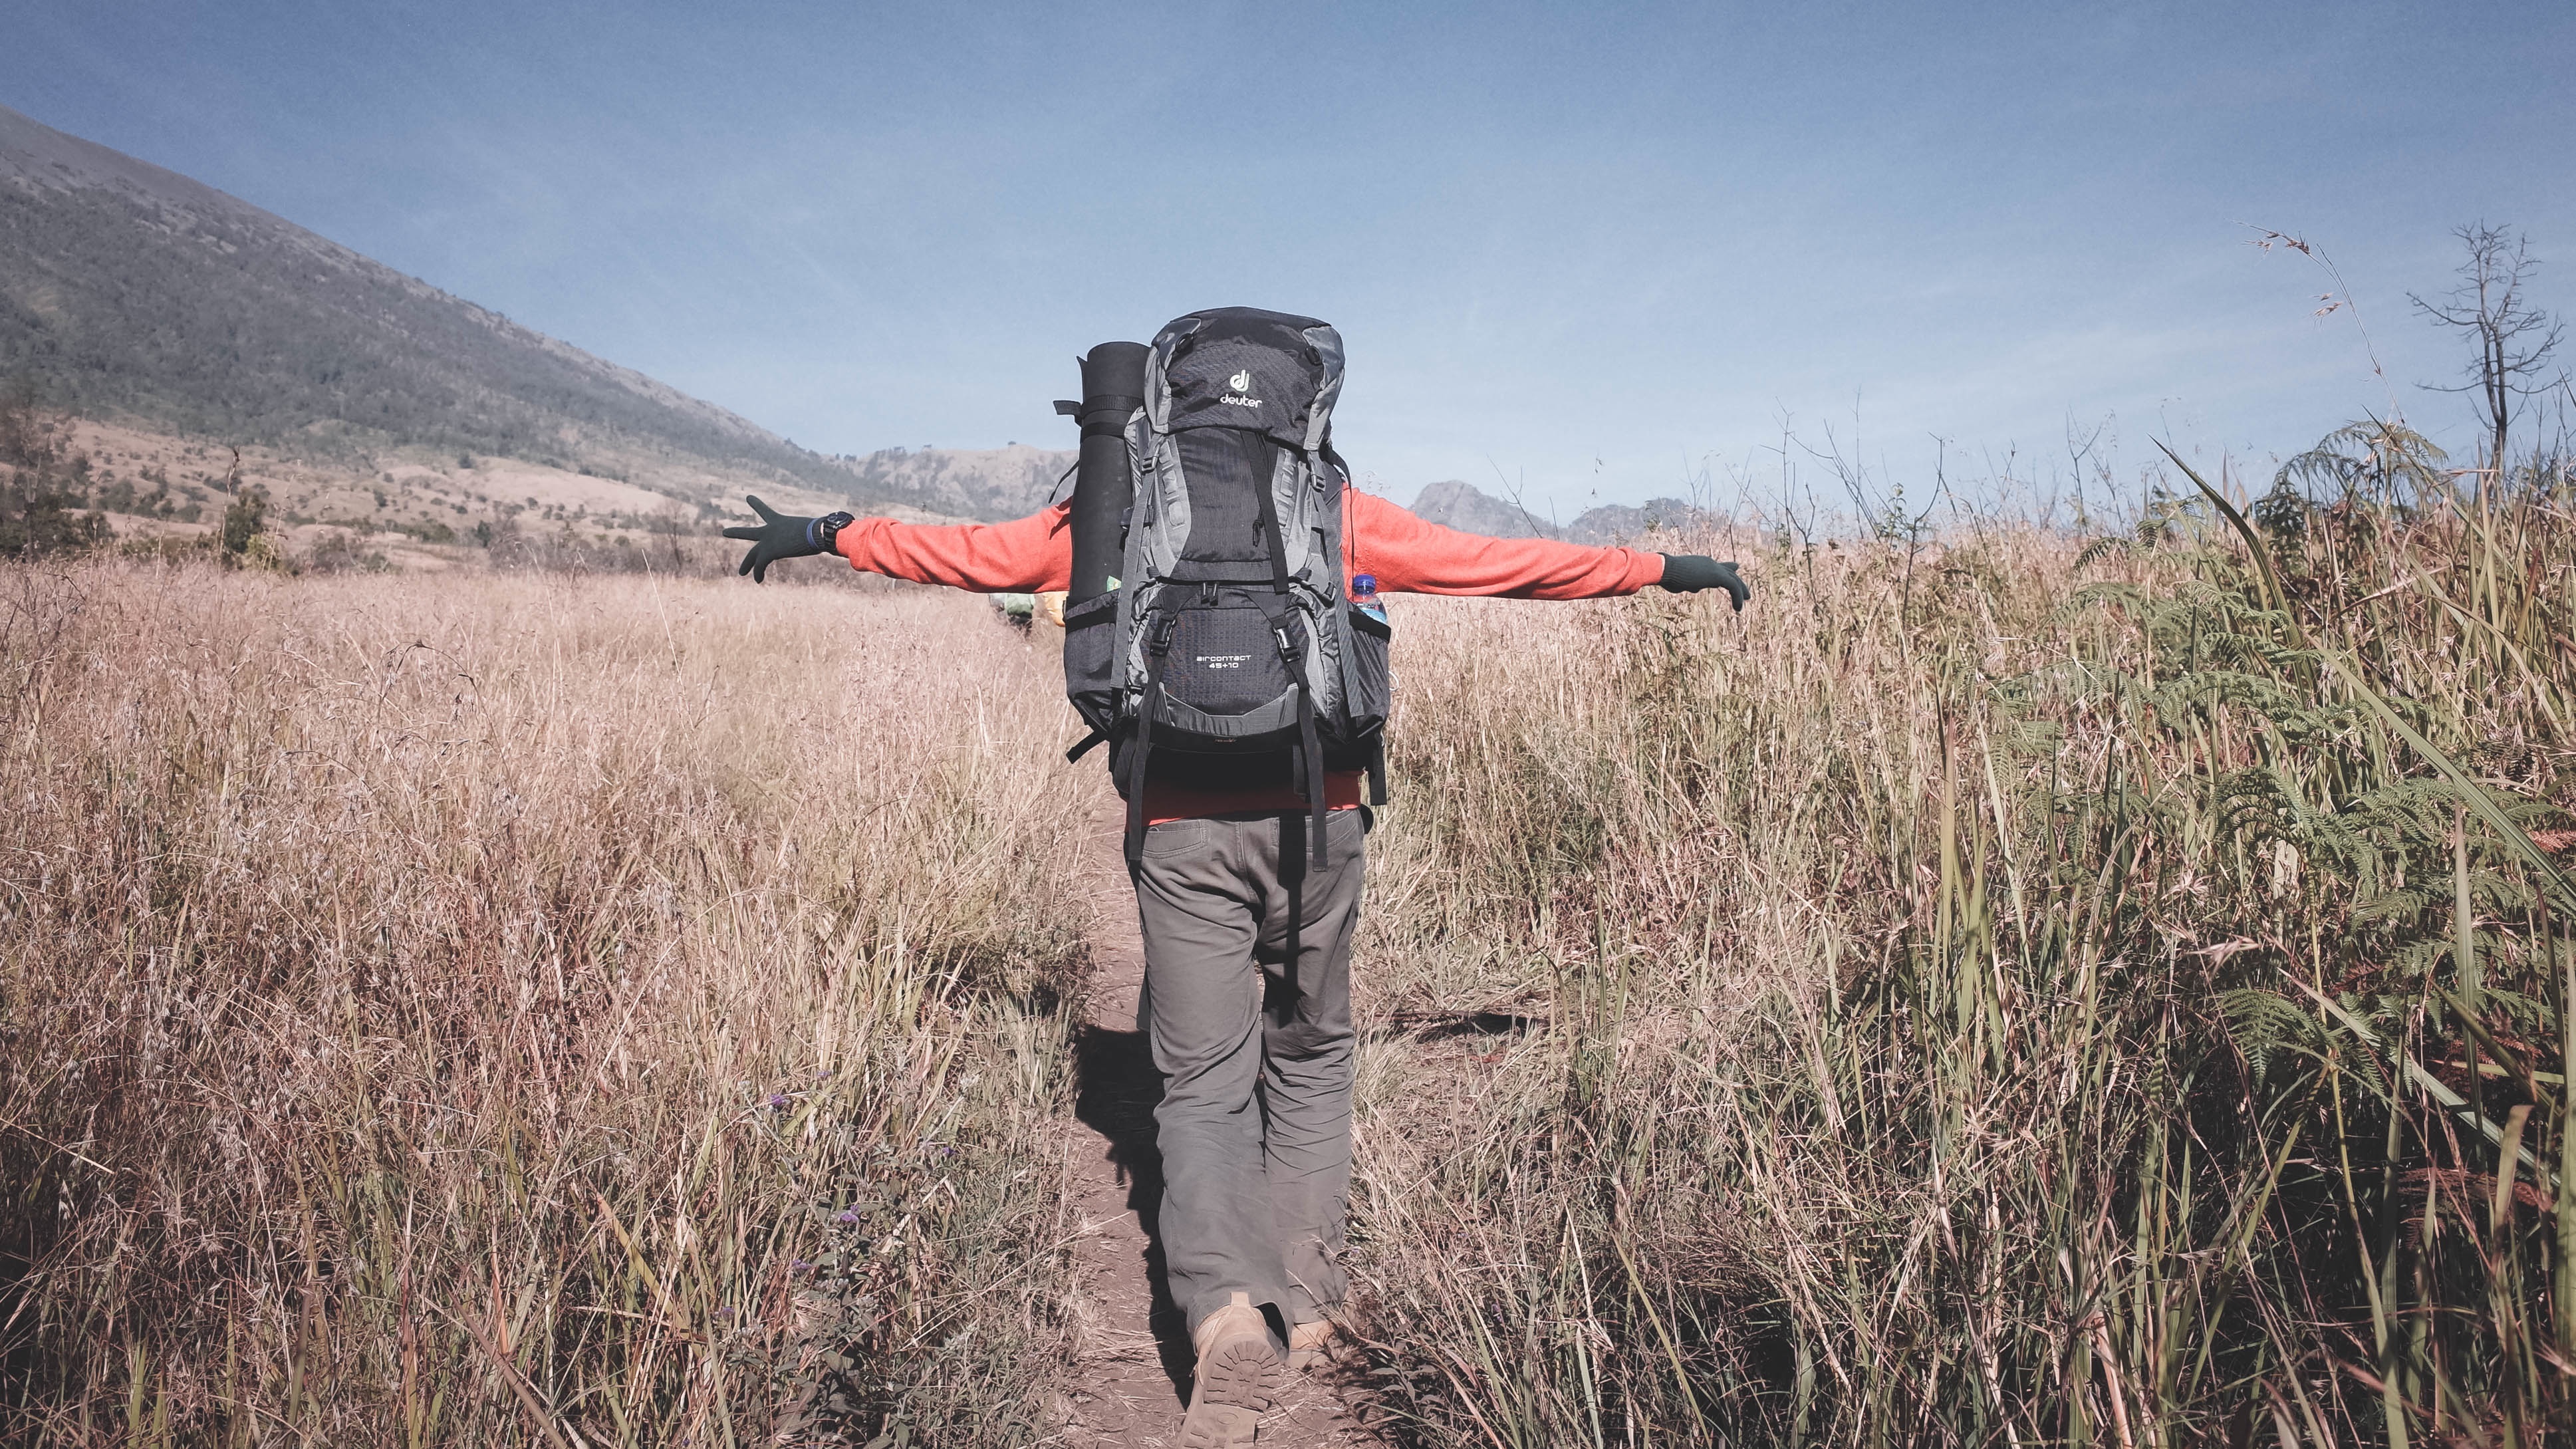
wilderness, walking, trail, prairie, adventure, ridge, sports, habitat, hunting